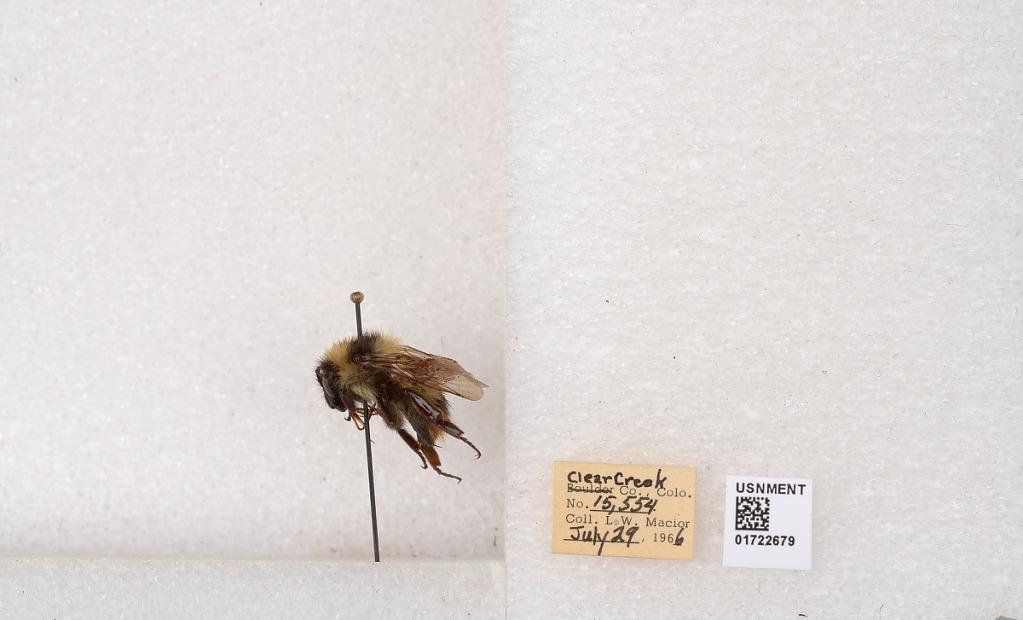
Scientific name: Bombus kirbyellus
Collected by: L. Macior
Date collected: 1966-7-29
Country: United States
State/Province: Colorado
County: Clear Creek
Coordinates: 39.6891, -105.644